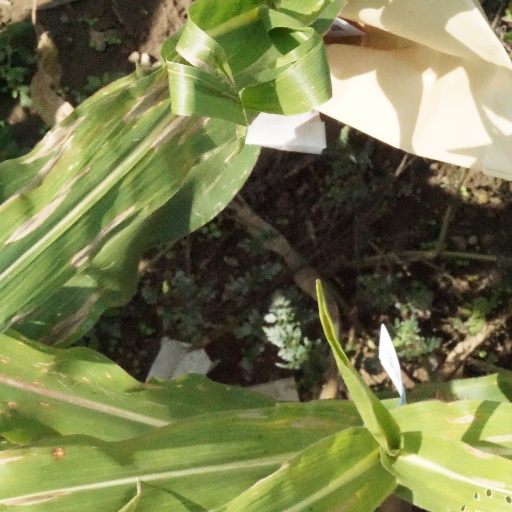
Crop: maize; corn